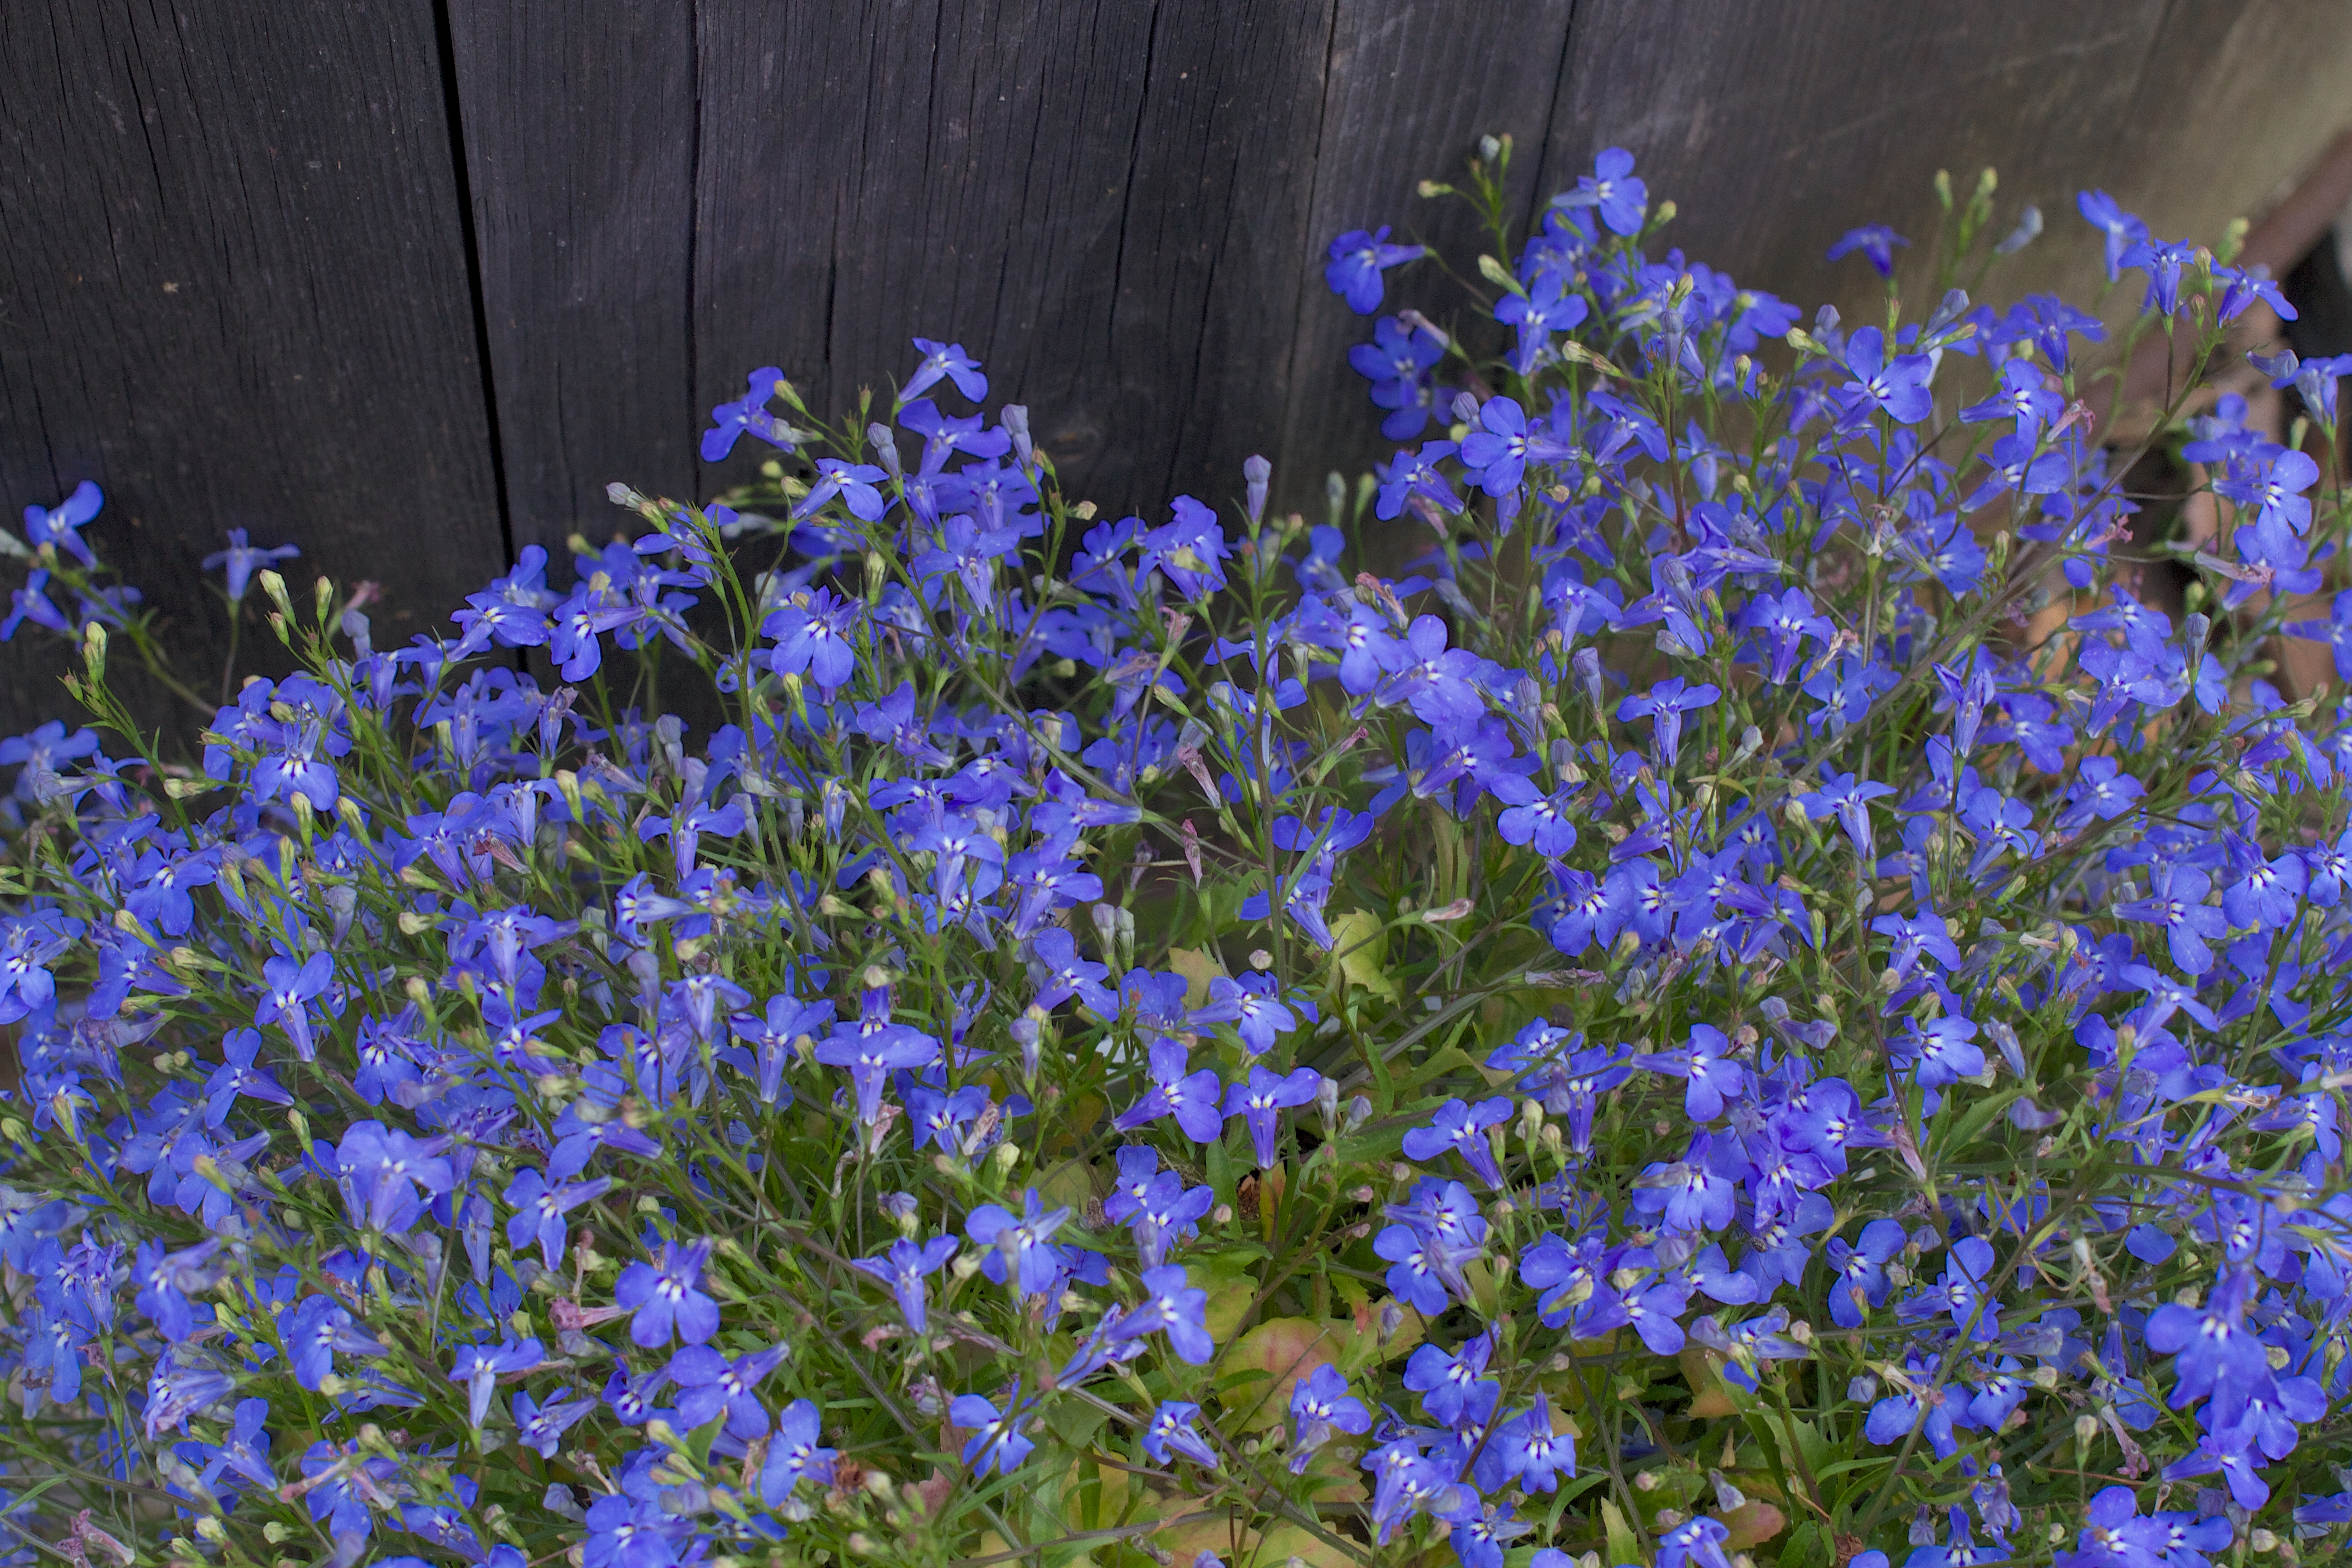
plant, meadow, flower, herb, flora, lavender, wildflower, raildog, flowering plant, delphinium, bellflower family, annual plant, land plant, english lavender